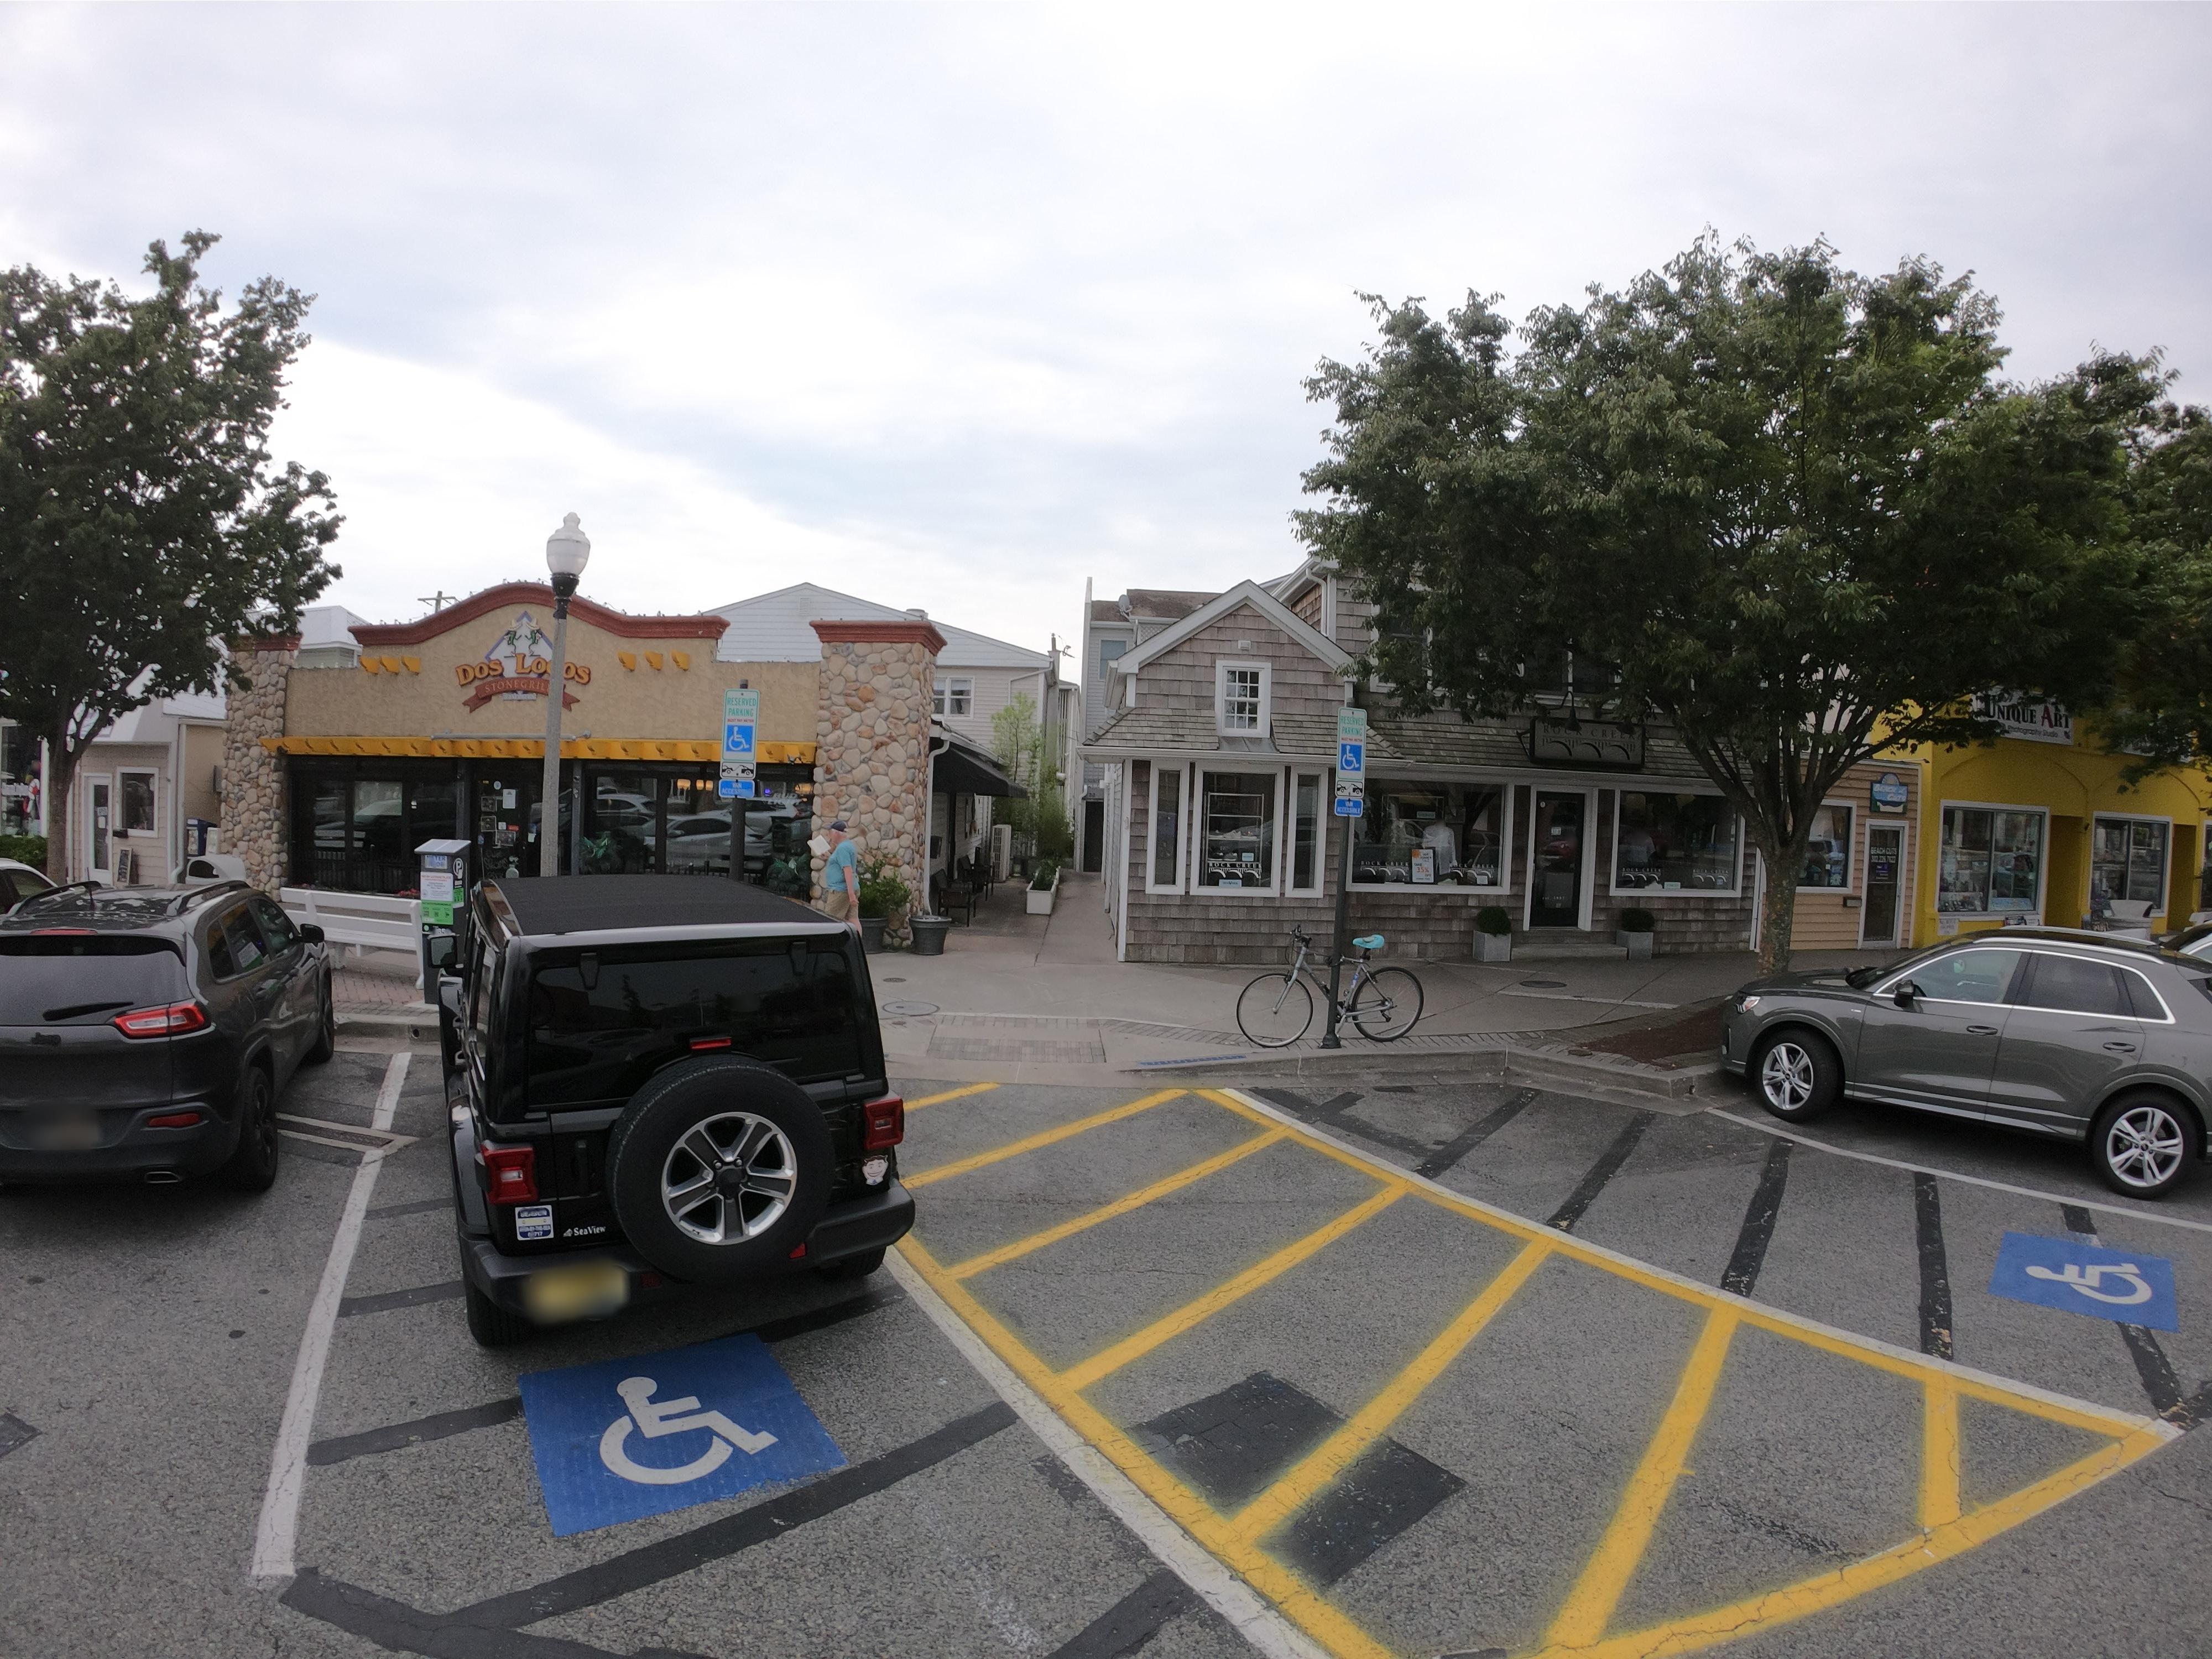
Feature: Wheelchair
State: Delaware
Country: United States
Date: 2023-08-10T14:51:30+00:00